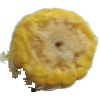
Label: Corn 1